Castle Air Force Base

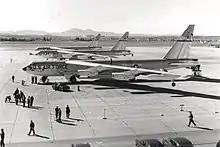
Three B-52Bs of the 93d Bomb Wing prepare to depart March AFB for Castle AFB, after their record-setting round-the-world flight in 1957.

Merced Army Air Field became Castle Field on 17 January 1946, named for Brigadier General Frederick Castle. On Christmas Eve 1944, Castle remained at the controls of his burning B-17 Flying Fortress over Europe while his crew bailed out, then was killed when the aircraft exploded; he was posthumously awarded the Medal of Honor.